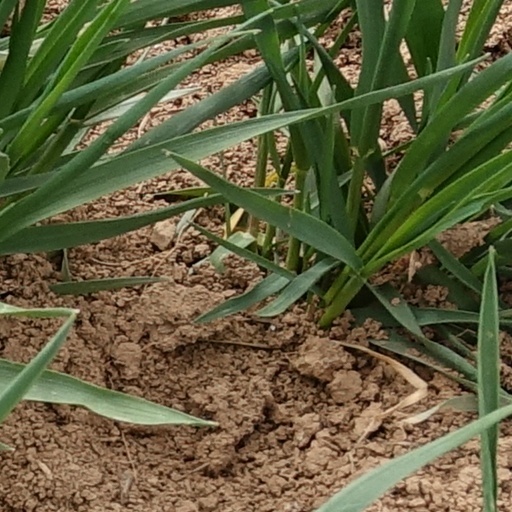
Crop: wheat